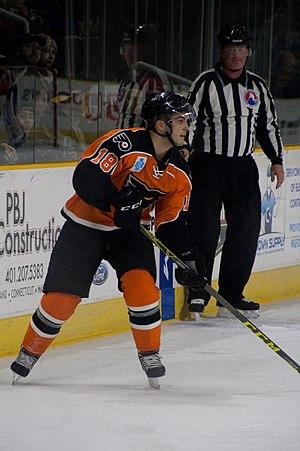
Danick Martel est un joueur professionnel canadien de hockey sur glace.